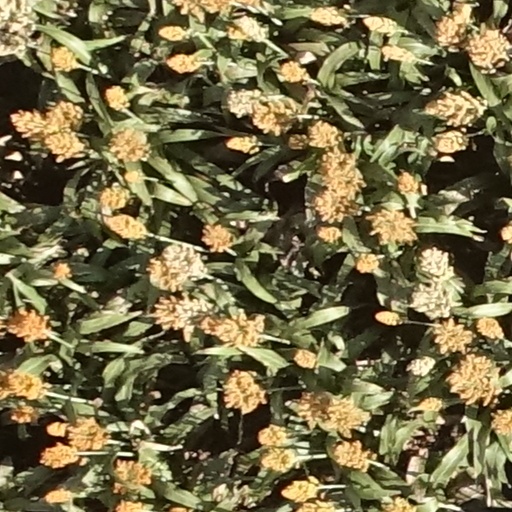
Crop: sorghum